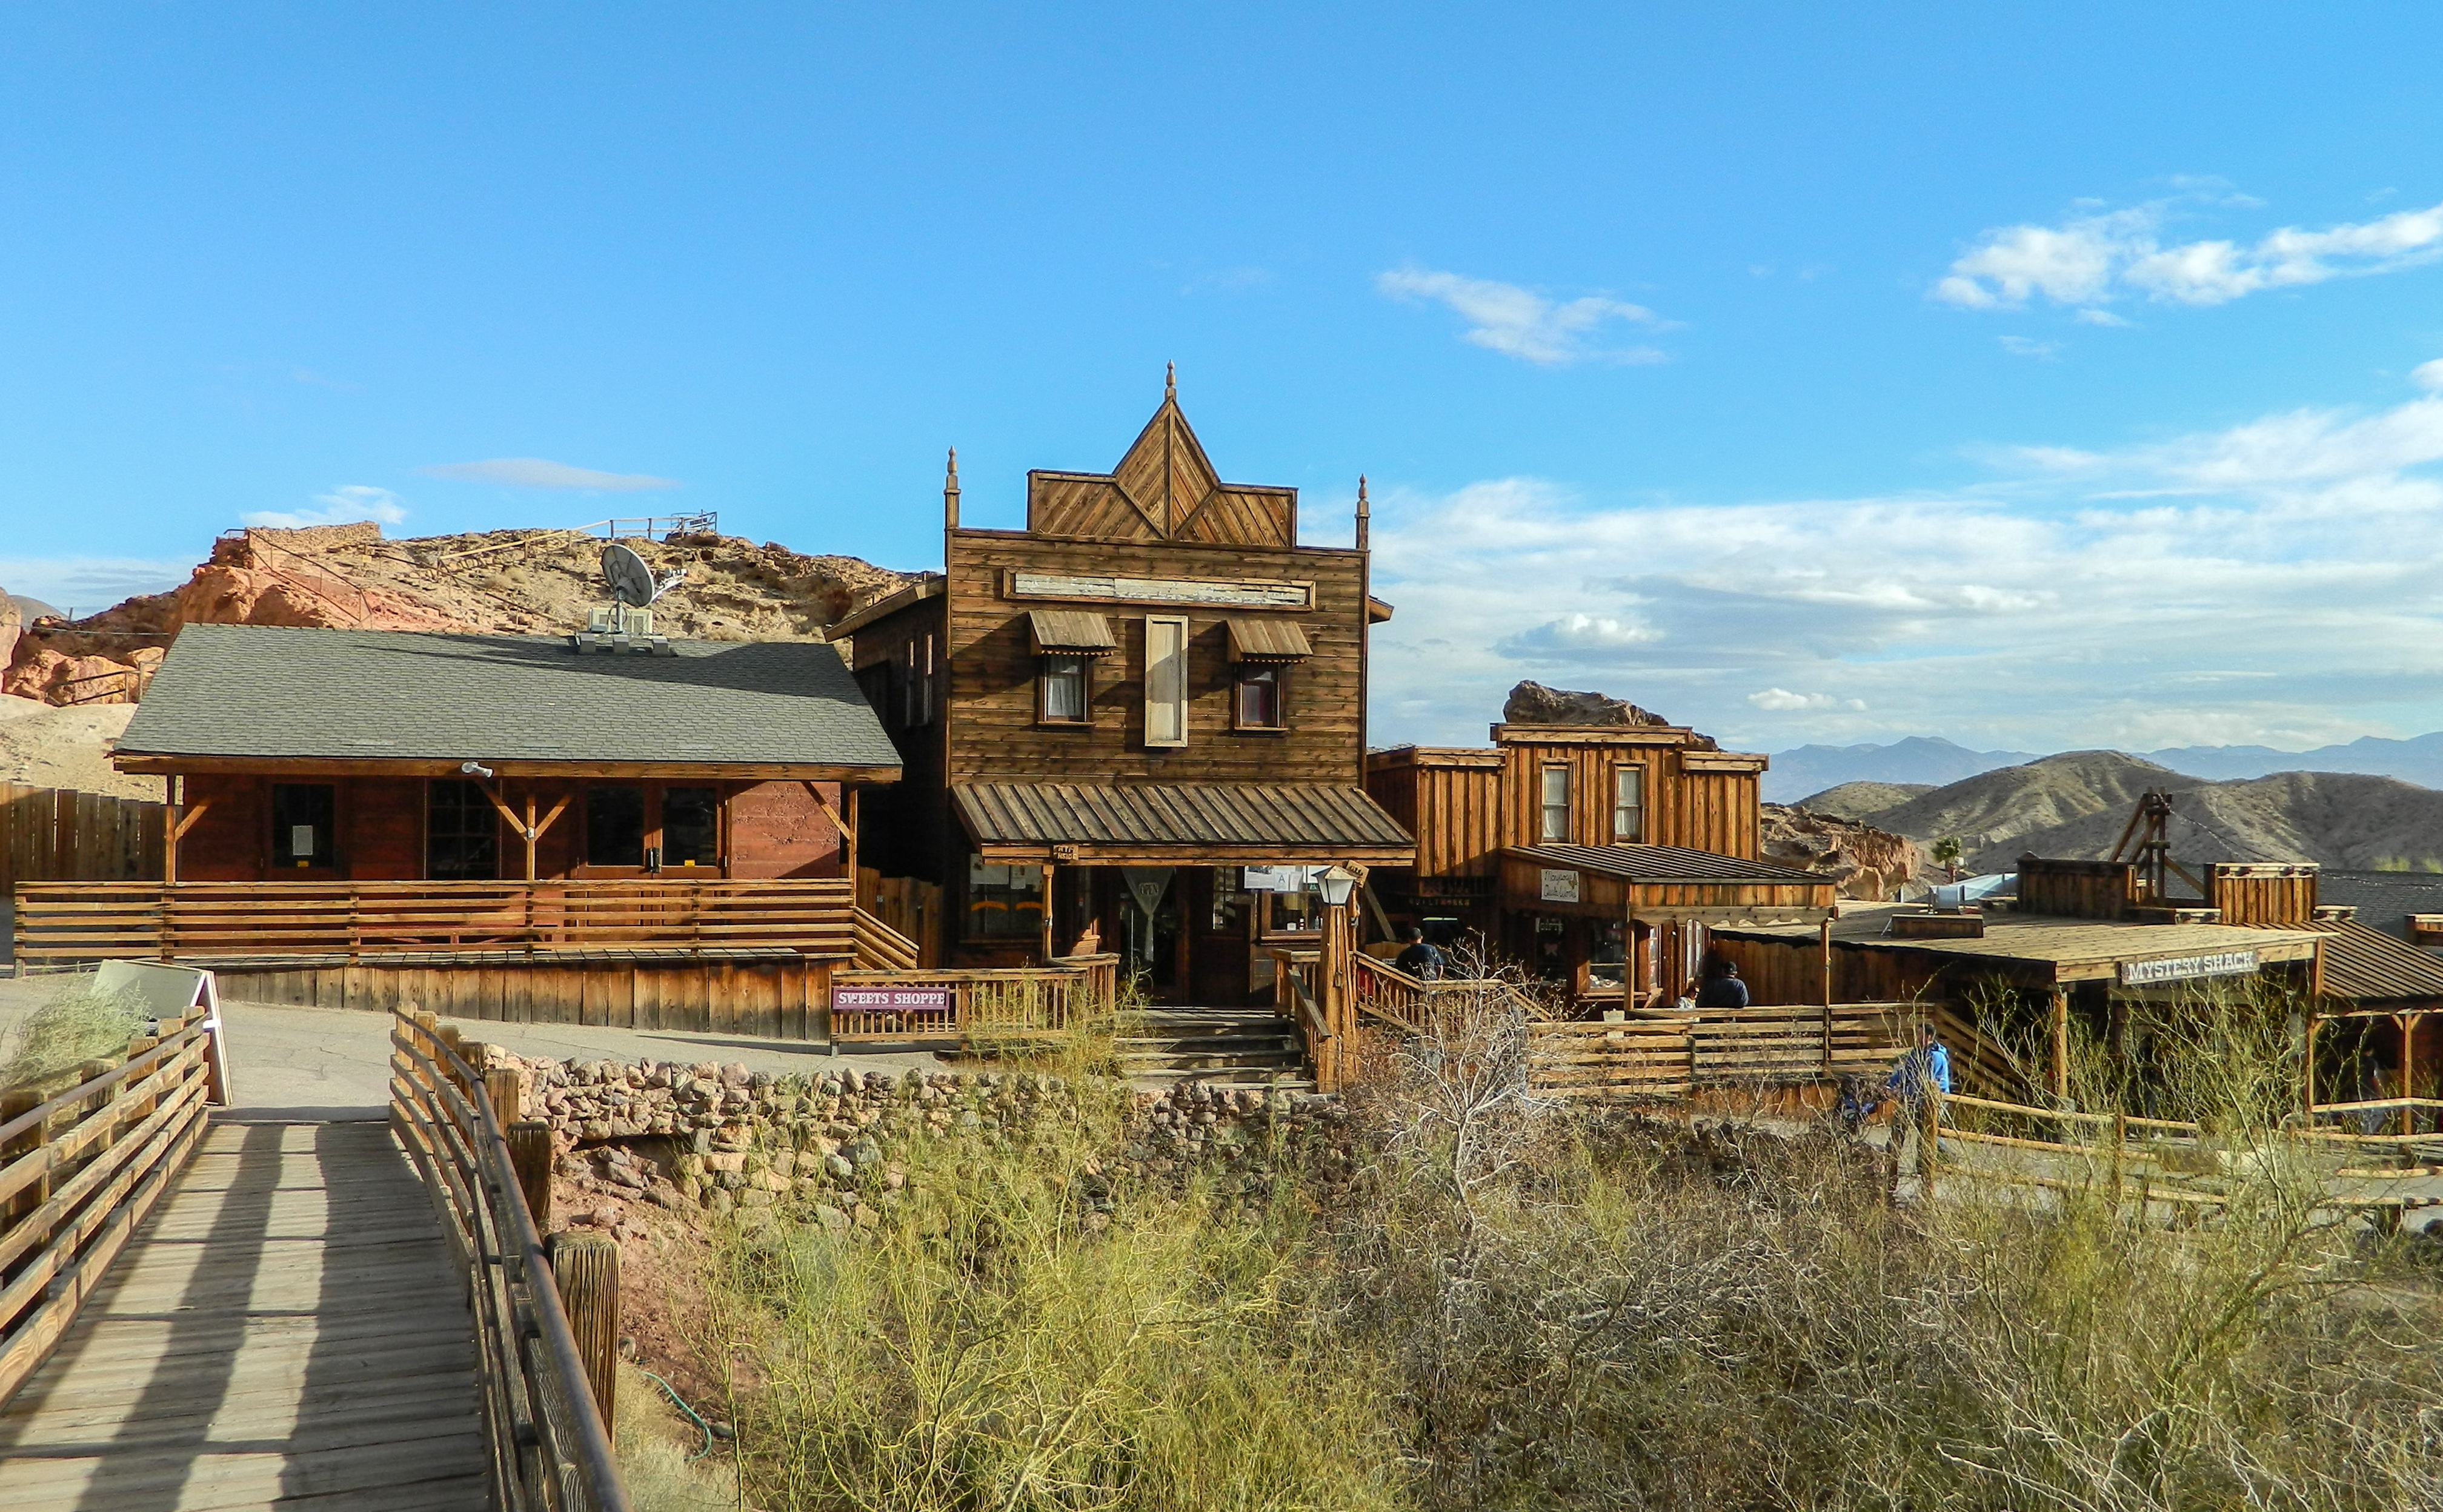
wood, vintage, mansion, house, town, building, home, country, rustic, vacation, village, cottage, property, historic, tourism, american, resort, calico, monastery, cowboy, western, estate, old west